What's Your Husband Doing?

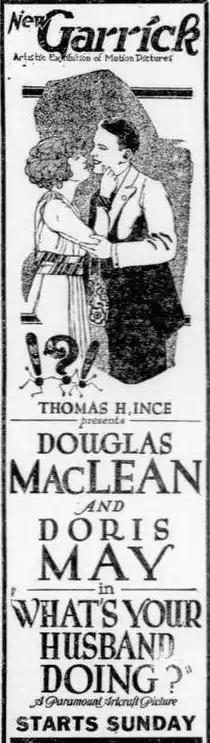
Newspaper advertisement

What's Your Husband Doing? is a 1920 American silent comedy film directed by Lloyd Ingraham and written by R. Cecil Smith based upon the play of the same name by George V. Hobart. The film stars Douglas MacLean, Doris May, Walter Hiers, William Buckley, Norris Johnson, and Alice Claire Elliott. The film was released on January 25, 1920, by Paramount Pictures.